Economy of Ohio

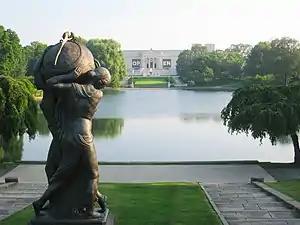
Wade Lagoon in University Circle, home to the Case Medical Center and neighboring Cleveland Clinic, which is set to begin human clinical trials of their breast cancer vaccine in 2011. Netherlands-based Philips Healthcare is currently constructing a medical imaging research and development center in the neighborhood, referred to as the Cleveland Health-Tech Corridor.

Notable aerospace and defense companies in Ohio include GE Aviation, Timken, Goodrich Corporation, GE Honda Aero Engines, CFM International, and Aircraft Braking Systems. France-based CIRCOR Aerospace, Inc., which develops systems for aerospace fluid control, has a commercial unit located in the state. Boeing's Central Ohio Aerospace and Technology Center in Heath is a venture amongst five of the top 10 U.S. defense contractors, including Atlantic Inertial Systems, Honeywell, Kearfott, Northrop Grumman, L3 Communications, and Raytheon, which is also the headquarters of the Air Force Metrology and Calibration Program Office. RTI International Metals's location in Niles produces titanium used in every France-based Airbus aircraft. RTI was originally headquartered in Niles before moving to Pittsburgh in the 21st century, while Airbus has invested $4.3 billion in the state. Makino's Titanium Research and Development Center is located in Mason. Nextant Aerospace has manufacturing facilities at the Cuyahoga County Airport.